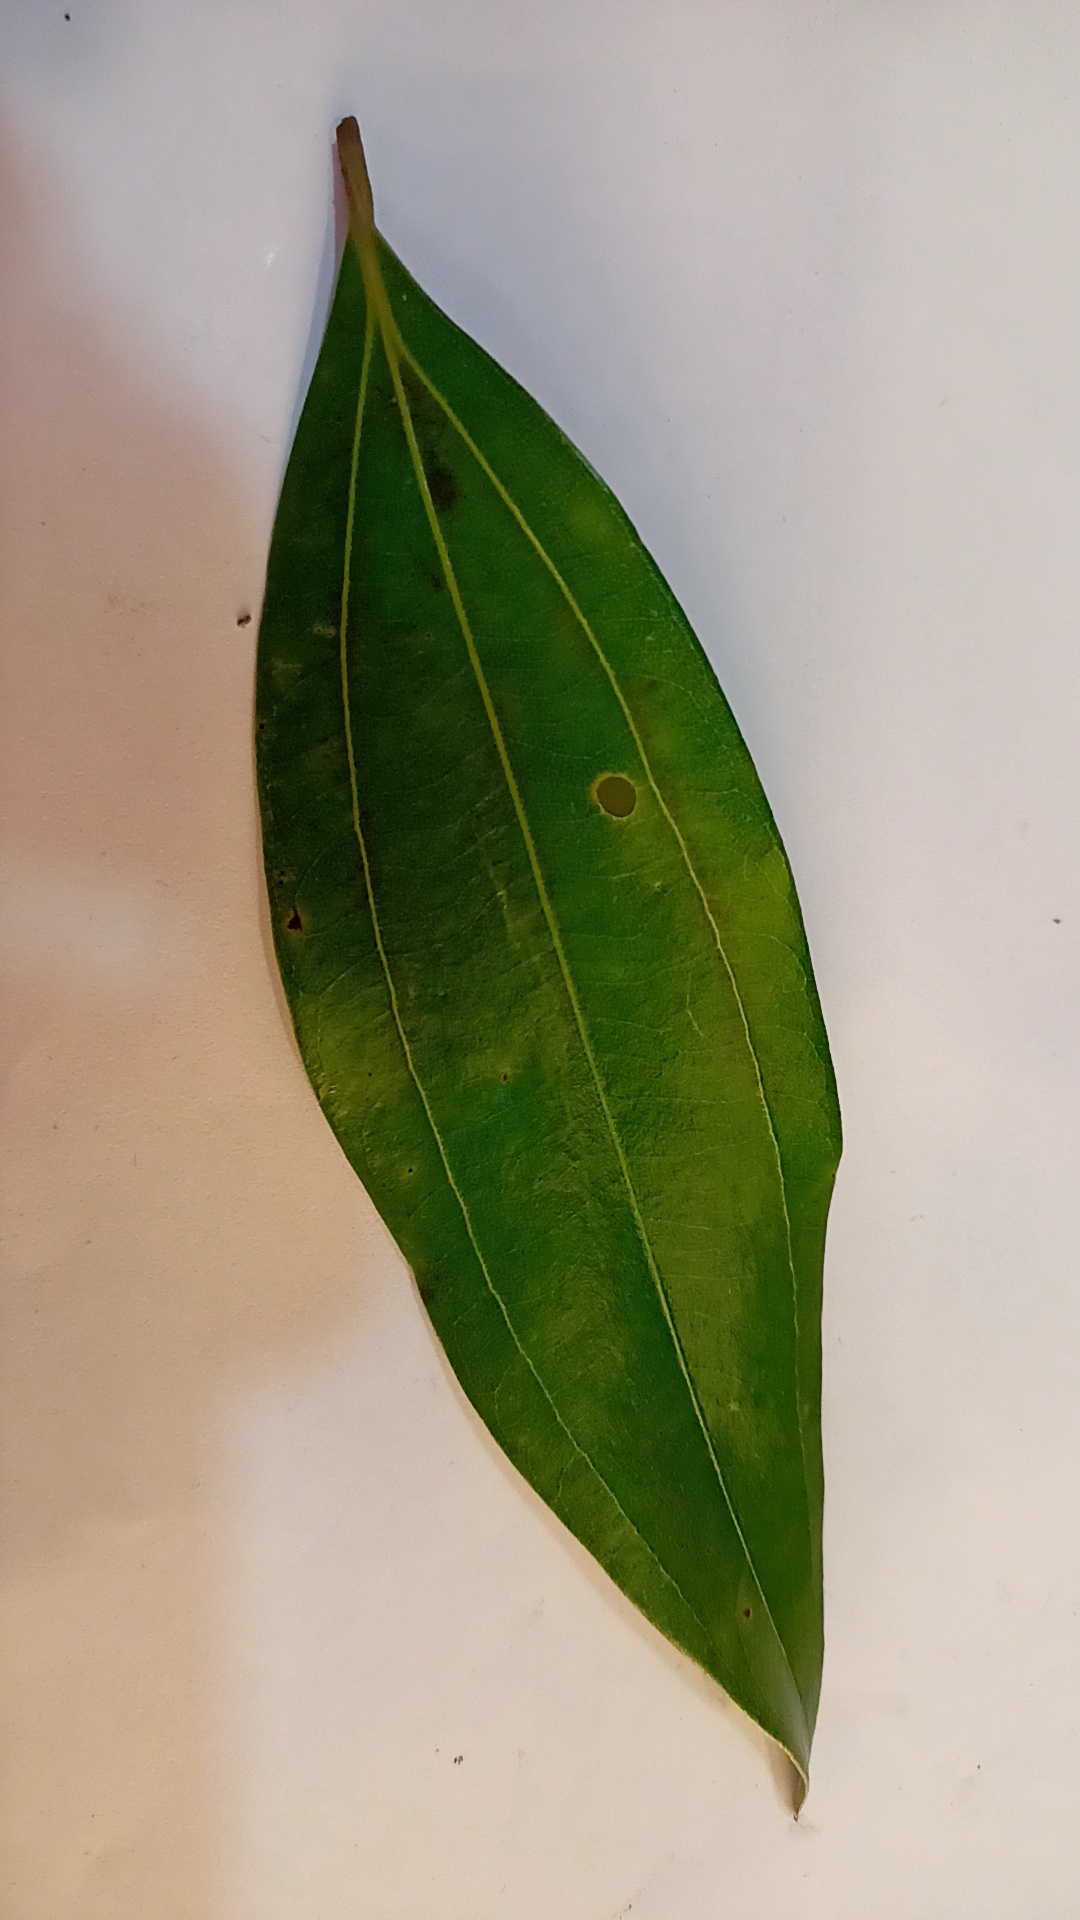
Label: Disease